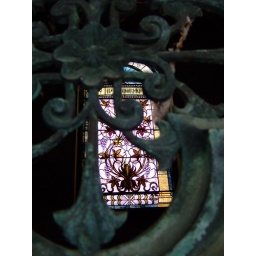
in memoriam stained glass window